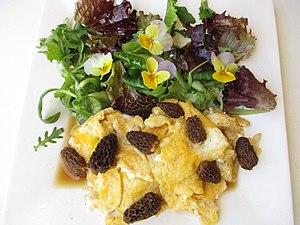
Omelette aux morilles et pensées